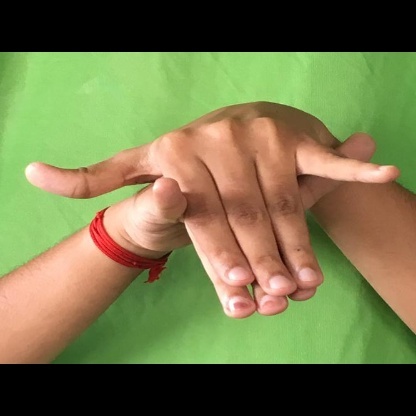
Mudra: Varaha